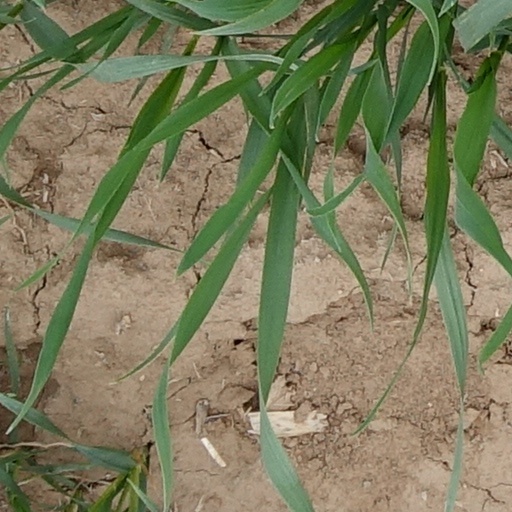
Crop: wheat